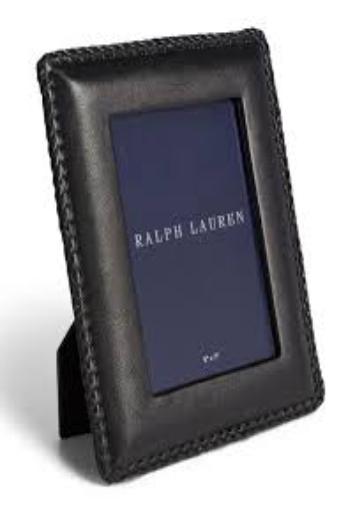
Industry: Necessities